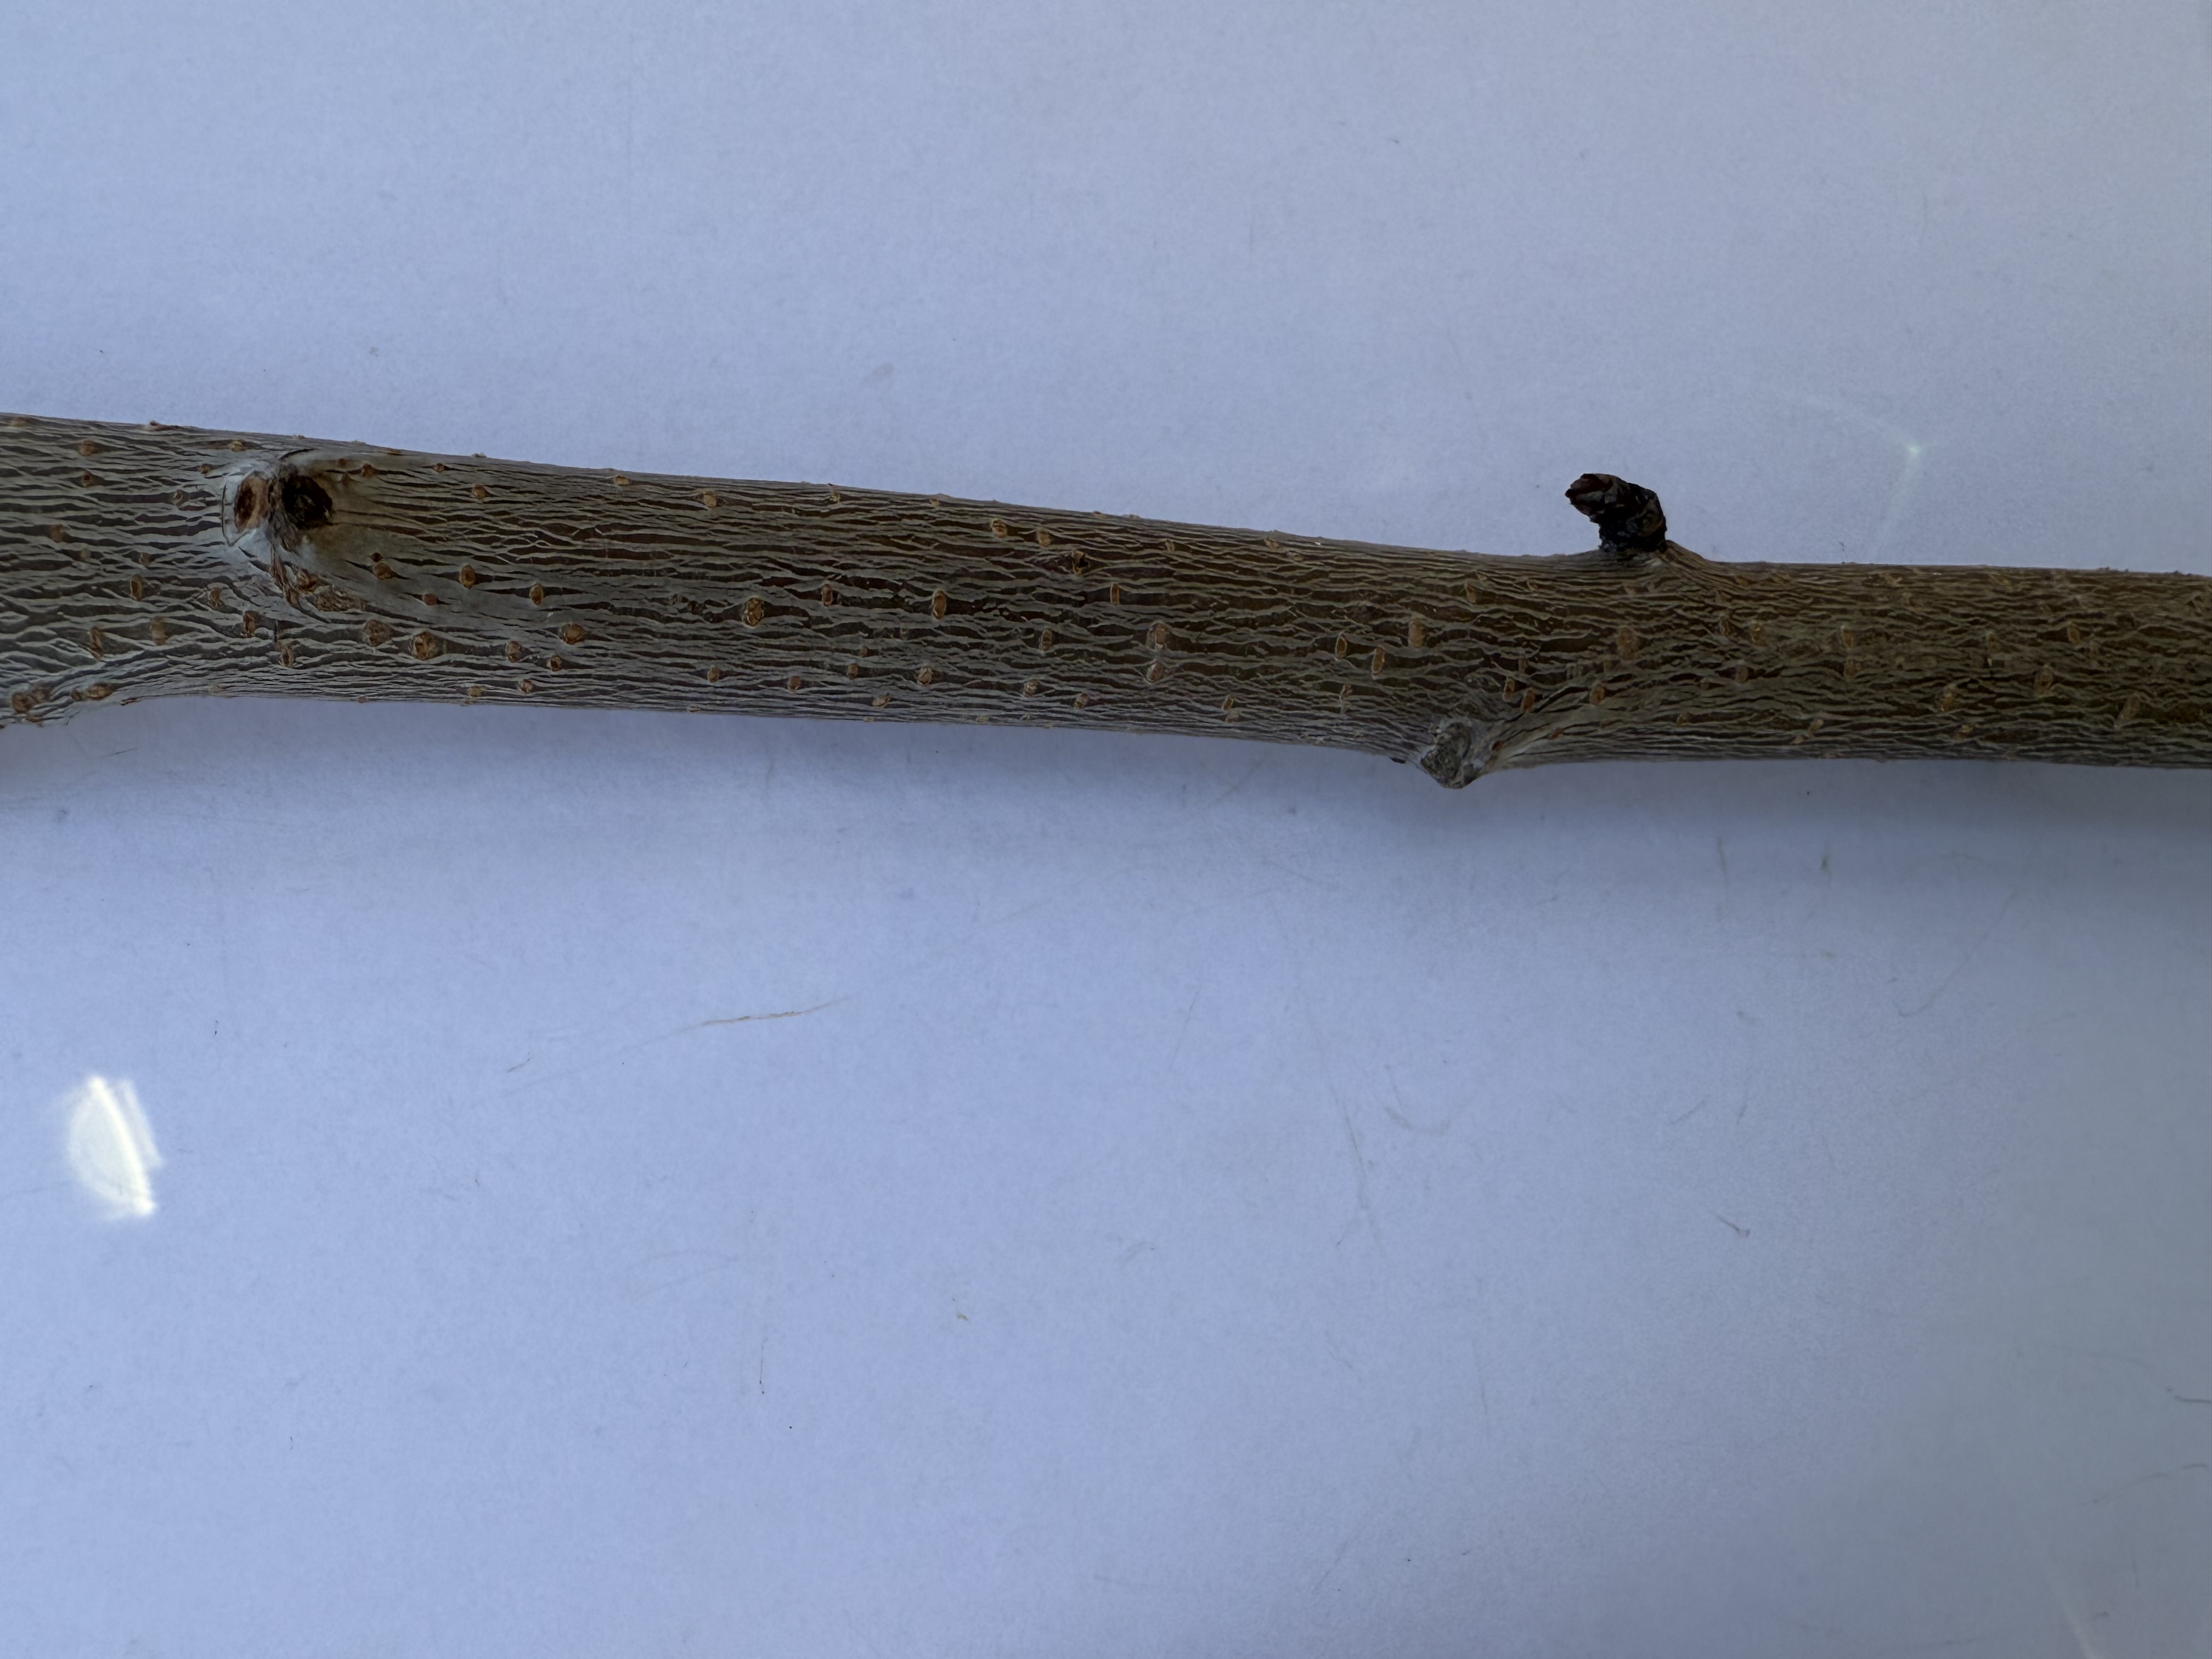
Variety: Napolyon Cherry